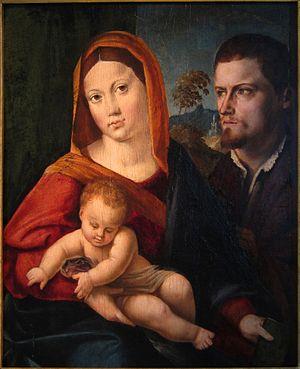
Niccolò Pisano ou Niccolò di Bartolomeo de Brusis ou dell’Abrugia est un peintre italien de la Renaissance.